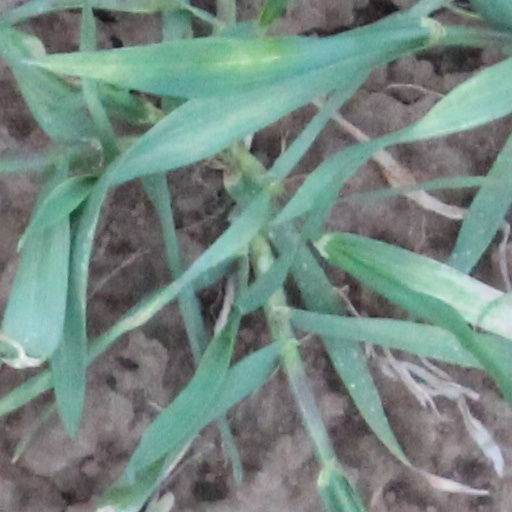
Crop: wheat